Piano Sonata No. 24 (Beethoven)

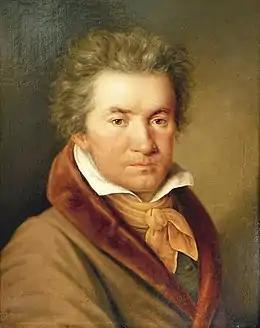
Beethoven in 1815; painted by Joseph Willibrord Mähler (1778–1860)

The Piano Sonata No. 24 in F major, Op. 78, nicknamed "à Thérèse" (because it was written for Countess Thérèse von Brunswick) was written by Ludwig van Beethoven in 1809. It consists of two movements: